Agapitus of Palestrina

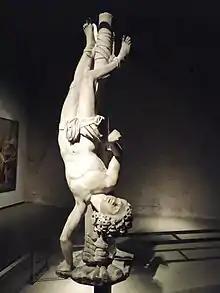
Statue of St Agapitus by Marco Antonio Prestinari (ca. 1605–1607) in Museo del Duomo, Milan

Agapitus is venerated as a martyr saint, who died on August 18, perhaps in 274, a date that the latest editions of the Roman Martyrology say is uncertain.